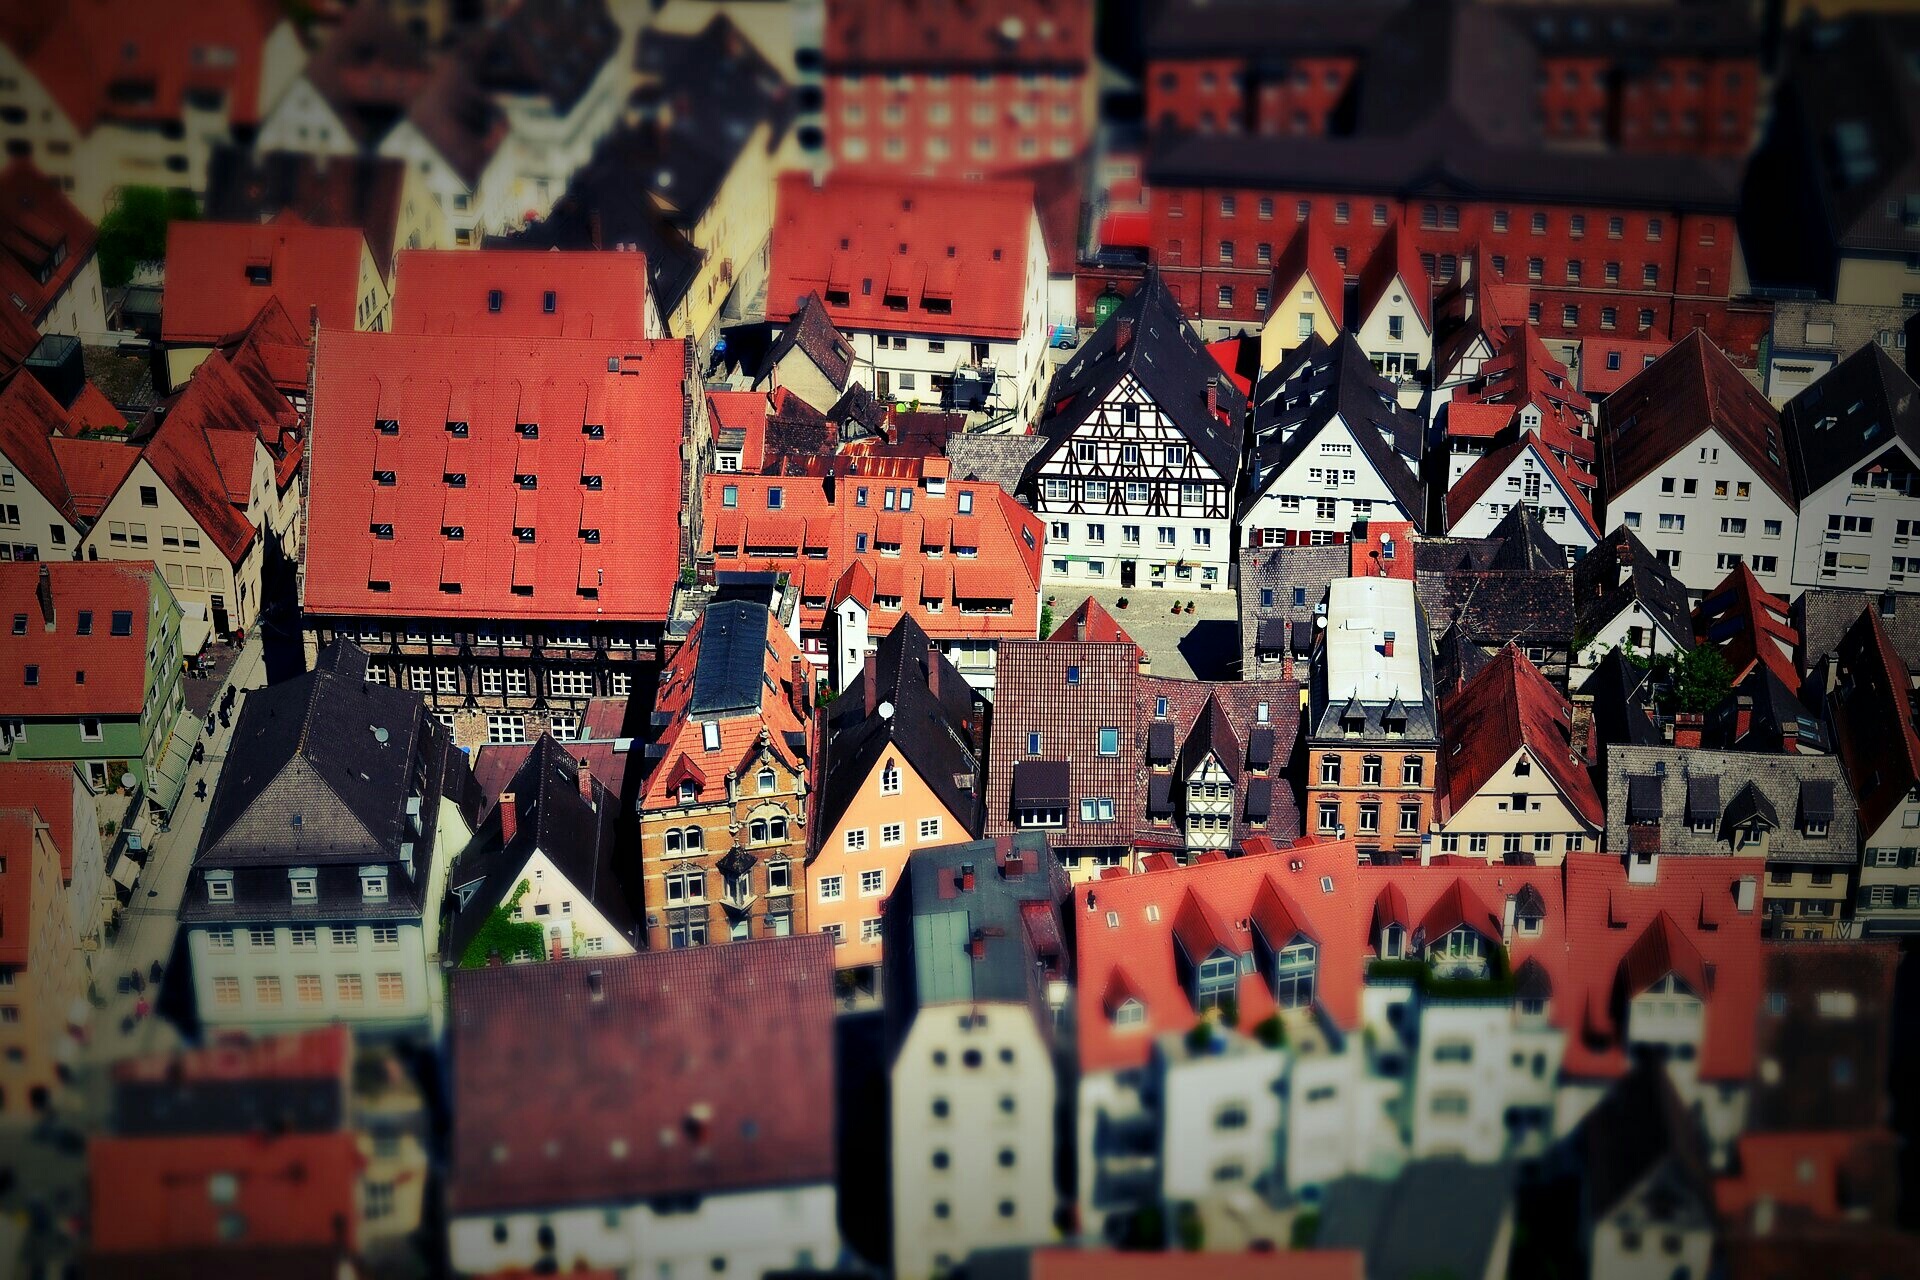
view, city, crowd, toy, ulm, tilt shift, swabia